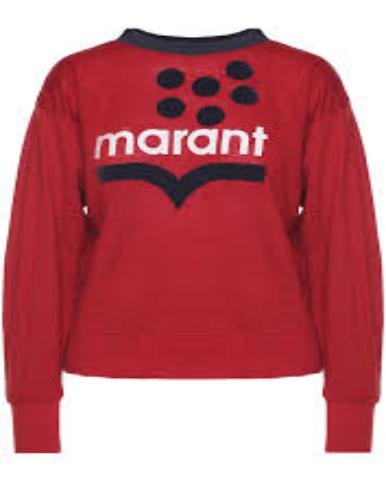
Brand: Isabel Maran-2
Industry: Clothes